Susan Luckey

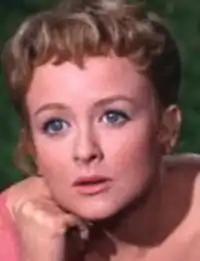
Luckey in "The Music Man" (1962)

Suzanne Dolores Luckey (April 4, 1938 – November 29, 2012) was an American actress, best known for her roles in the musical films "Carousel" (1956) and "The Music Man" (1962).